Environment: real
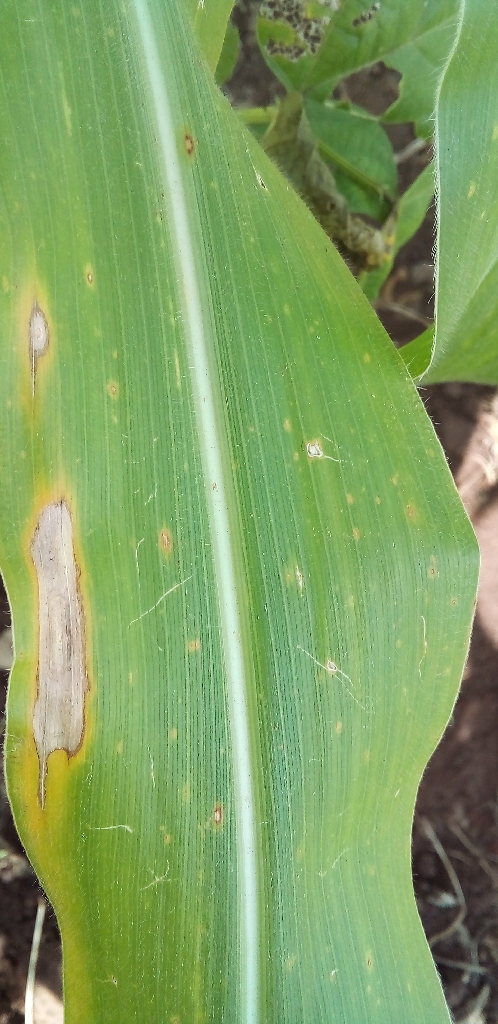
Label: northern_corn_leaf_blight